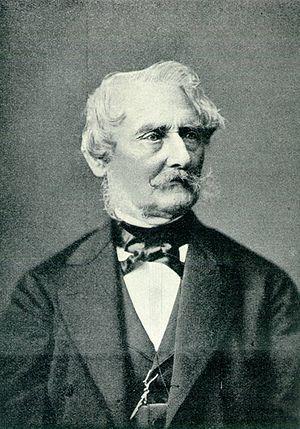
Johann Heinrich Strack, né le 6 juillet 1805 à Bückeburg et mort le 13 juin 1880 à Berlin, est un architecte allemand de la Schinkelschule.